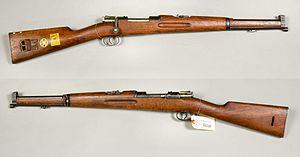
La carabine Modèle 1894 et le fusil Mauser 1896 sont les premiers des Mauser Suédois : nom donné par les collectionneurs aux carabines de calibre 6,5 mm Mauser, à culasse adoptée par la Suède entre 1894 et 1960.